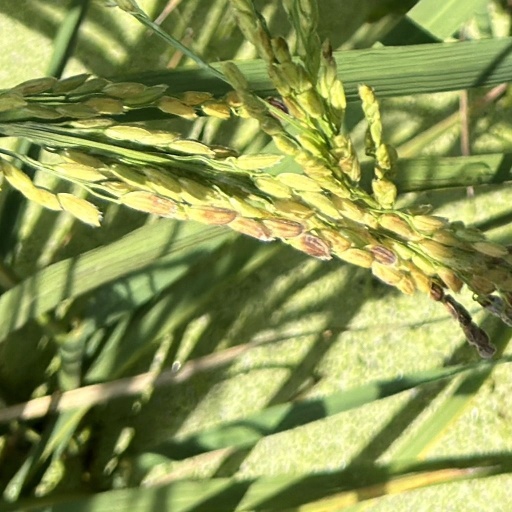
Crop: rice